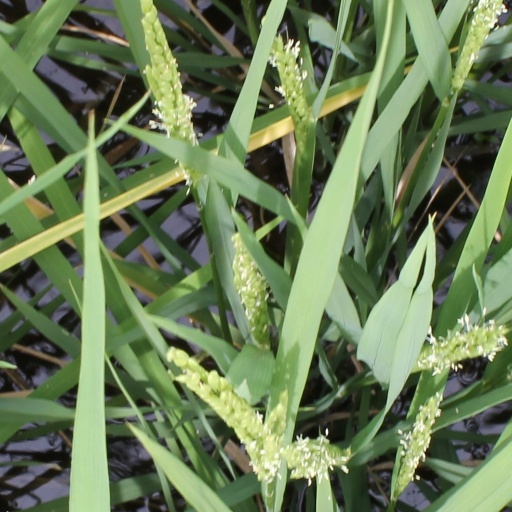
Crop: rice